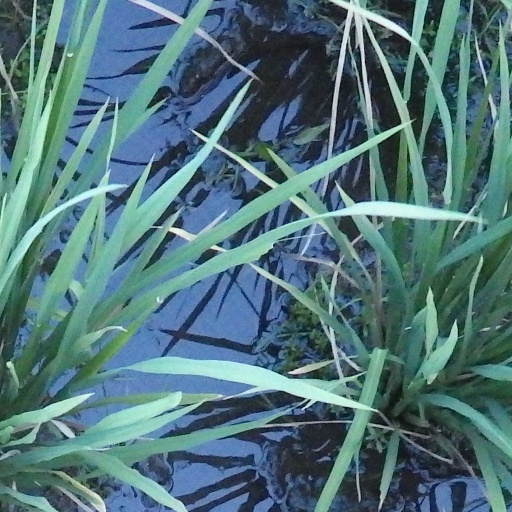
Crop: rice